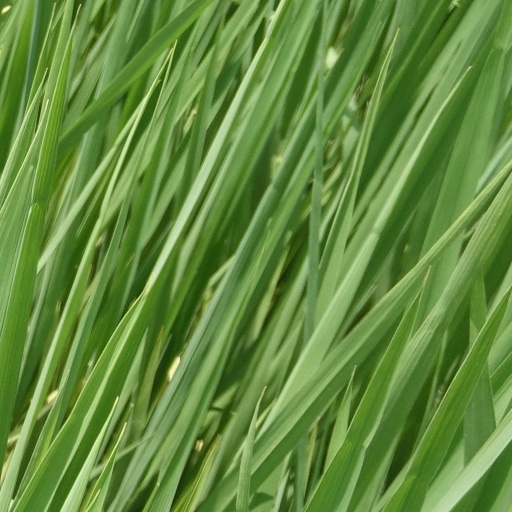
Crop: rice